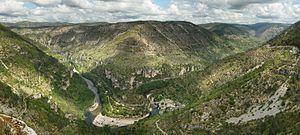
Vue du cirque de Pougnadoires et du village de Saint-Chély-du-Tarn, dans les gorges du Tarn. Cette photo a été prise d'un belvédère du bord de la D986, sur le cirque de Saint-Chély. On aperçoit sur le bas du versant opposé la départementale 907bis qui longe le Tarn dans ses gorges par la rive droite. Cette image a été réalisée à partir de 14 photos prises à 43mm, f/8.0, 1/250s et ISO 100. Le collage a été réalisé avec Hugin et Enblend. Le champ de vision horizontal résultant est de 118°.
La Grande traversée du Massif central est un itinéraire de randonnée pour vélo tout terrain labellisé par la Fédération française de cyclisme. Il traverse le Massif central, de la Bourgogne à la Méditerranée, sur un parcours de 1380 km.
Cette liste non exhaustive recense les rivières de France, par ordre alphabétique. Elle ne recense pas les fleuves, qui font l'objet d'une liste séparée, ni les ruisseaux.
Les gorges du Tarn sont un canyon creusé par le Tarn entre le Causse Méjean et le Causse de Sauveterre. Ces gorges se trouvent principalement dans le département français de la Lozère, mais sont également visibles en Aveyron.